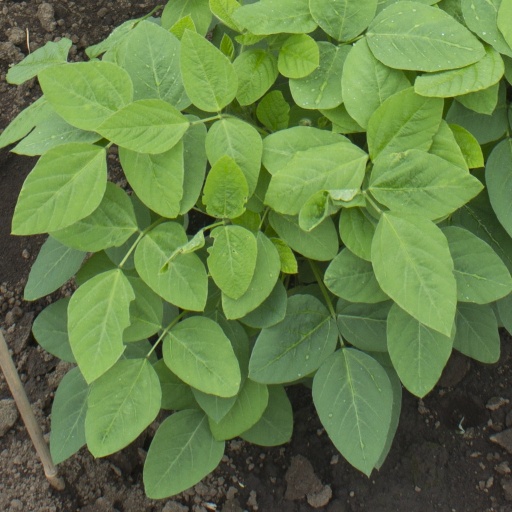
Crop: soybean